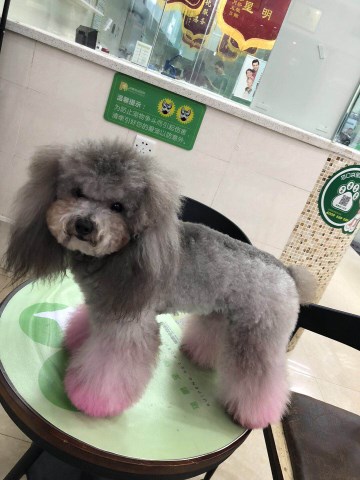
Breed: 7449-n000128-teddy